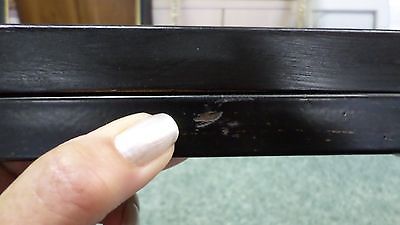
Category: table